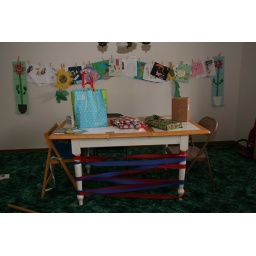
Gifts ready.Wesley wrapped in the green with trucks and Jillian wrapped in the red with snowmen.